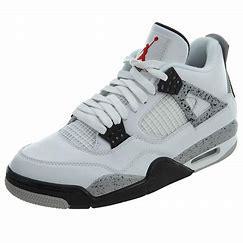
Brand: Jordan
Model: 100